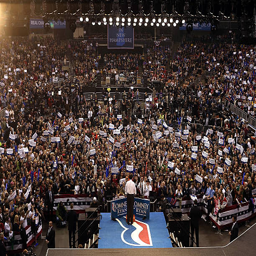
presidential candidate , speaks during his final campaign rally .